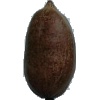
Label: Nut Pecan 1